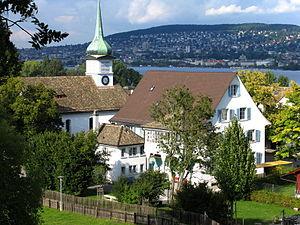
Wollishofen est un quartier de la ville de Zurich, il fait partie du deuxième arrondissement. Jusqu'en 1893, c'était une commune à part entière qui fut alors incorporée dans la ville de Zurich. Wollishofen marque la frontière sud de la ville, entre l'Entlisberg à l'ouest et la rive gauche du lac de Zurich à l'est. Les communes d'Adliswil et de Kilchberg jouxtent Wollishofen au sud.